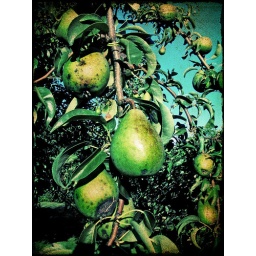
The first fruit from this tree in 6 years.